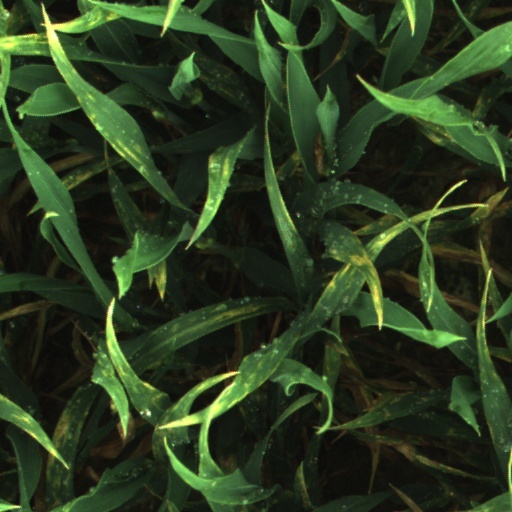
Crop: wheat